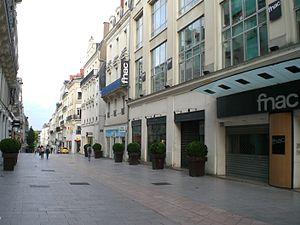
L'économie à Angers témoigne dans son paysage urbain, d'un passé industriel et commerçant précoces. Angers présente un paysage économique diversifié. D'abord marqué par le développement des échanges, l'industrie s'est développée en s'appuyant sur l'activité agricole, la manufacture puis l'électronique. Le territoire s'est également développé sur un tissu diversifié de PME/PMI dans des secteurs spécialisés. Les activités de services aux entreprises, les emplois administratifs, les secteurs de la recherche, de l'éducation et de la santé tiennent une place importante dans l'économie angevine. Le pôle de compétitivité axé sur le végétal soutient l'activité agricole et de recherche. Les grandes écoles, laboratoires et office communautaire font d'Angers le premier pôle horticole d’Europe.
La rue Lenepveu est une voie commerçante située dans le centre-ville d'Angers, en France. Elle s'étend sur 200 mètres, du nord-est au sud-ouest reliant la Rue du Mail, place du Pilori à la place du Ralliement.